Tuen Mun Catholic Secondary School

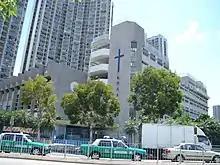
Tuen Mun Catholic Secondary School in July 2007.

Tuen Mun Catholic Secondary School (TMCSS) is a Roman Catholic secondary school in Tuen Mun, Hong Kong. , John Siu Sze Chuen is the principal.